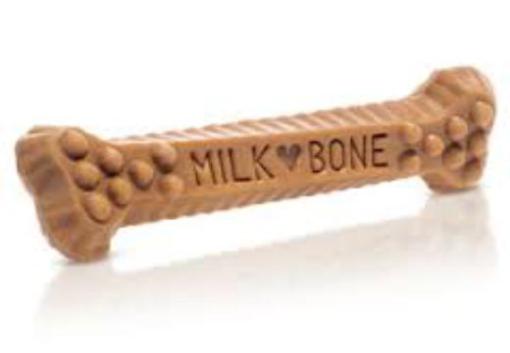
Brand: milk-bone
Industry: Food